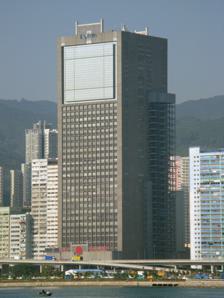
Building: Wharf Cable Tower
Country: China
Year built: 1993
Building in Tsuen Wan, Hong Kong Cable TV Tower 有線電視大樓 General information Status Completed Type Office / Industrial Location Tsuen Wan , Hong Kong Coordinates 22°22′22.7″N 114°06′25.7″E / 22.372972°N 114.107139°E / 22.372972; 114.107139 Opening 1993 Height Antenna spire 197 metres (646 ft) Roof 186 metres (610 ft) Top floor 173 metres (568 ft) Technical details Floor count 41 Design and construction Architect(s) DLN Architects and Engineers The Cable TV Tower ( Chinese: 有線電視大樓) is a skyscraper located in Tsuen Wan in Hong Kong which was completed in 1993. The large building stands 197 metres (646 ft) tall with 41 floors of office and industrial space situated between Hoi Shing Road and Chai Wan Kok Street. The skyscraper is also the tallest 'office / industrial' building in the city (though many purely commercial properties are much higher). Attached to the southeast side of the building is an intermodal container (shipping container) elevator capable of lifting 40-foot containers to thirty floors up. See also List of tallest buildings in Hong Kong References Wikimedia Commons has media related to Wharf Cable TV Tower .